Zhansaya Abdumalik

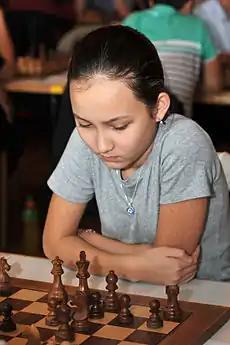
Abdumalik at the 2013 Vienna Open

Abdumalik earned her first FIDE rating in April 2009, starting out at 1854 at age nine. She was directly awarded the Woman FIDE Master (WFM) title at age 10 as a result of her silver medal in the under-10 girls' division at the 2010 World Youth Championship in Greece. A year later, she was directly awarded the Woman International Master (WIM) title as a result of her silver medal in the under-20 girls' division of the 2011 ASEAN+ Age Group Championships in Indonesia. She finished in joint first place at both tournaments, but ended up in second because of the tiebreak criteria. At the World Championships, she tied with the winner Nomin-Erdene Davaademberel with a score of 9/11, a point ahead of third place. At the ASEAN Championships, she scored 6½/9 to tie with the winner Võ Thị Kim Phụng and the bronze medallist Chelsie Monica Ignesias Sihite.